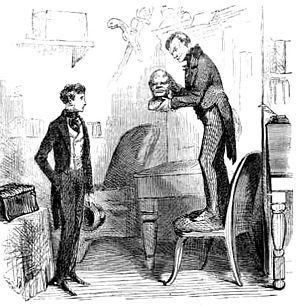
Wemmick montre à Pip le crâne d'un meurtrier dans le bureau de Jaggers, par John McLenan
Les Grandes Espérances ou De grandes espérances est le treizième roman de Charles Dickens, le deuxième, après David Copperfield, à être raconté entièrement à la première personne par le protagoniste lui-même, Philip Pirrip, dit Pip. Le sujet principal en est la vie et les aventures d'un jeune orphelin jusqu'à sa maturité. D'abord publié en feuilleton de décembre 1860 à août 1861 dans le magazine de Dickens All the Year Round, il paraît ensuite en trois volumes chez Chapman and Hall en octobre 1861.